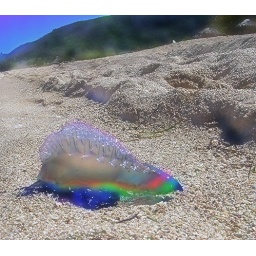
A jelly fish found along a beach in Dominican Rep.